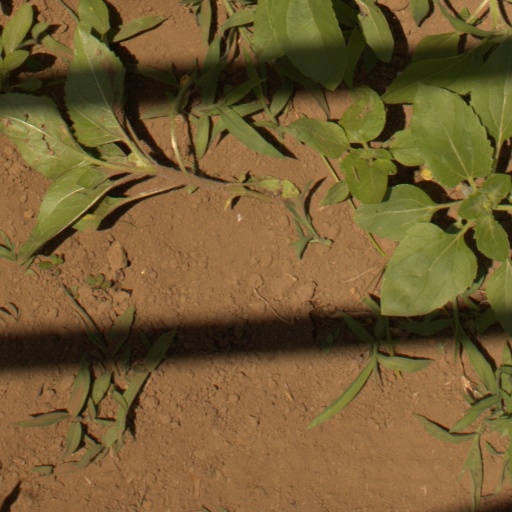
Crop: Jerusalem artichoke